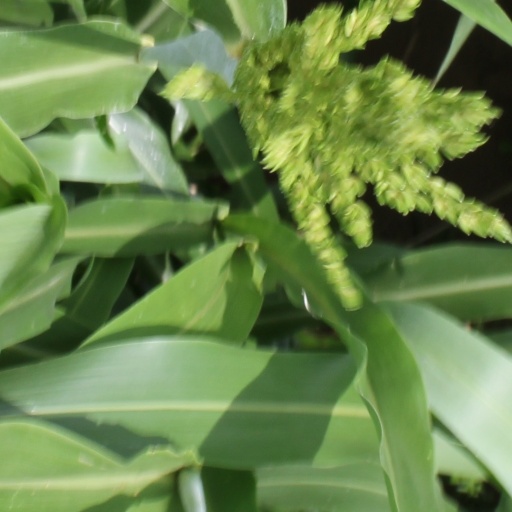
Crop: sorghum